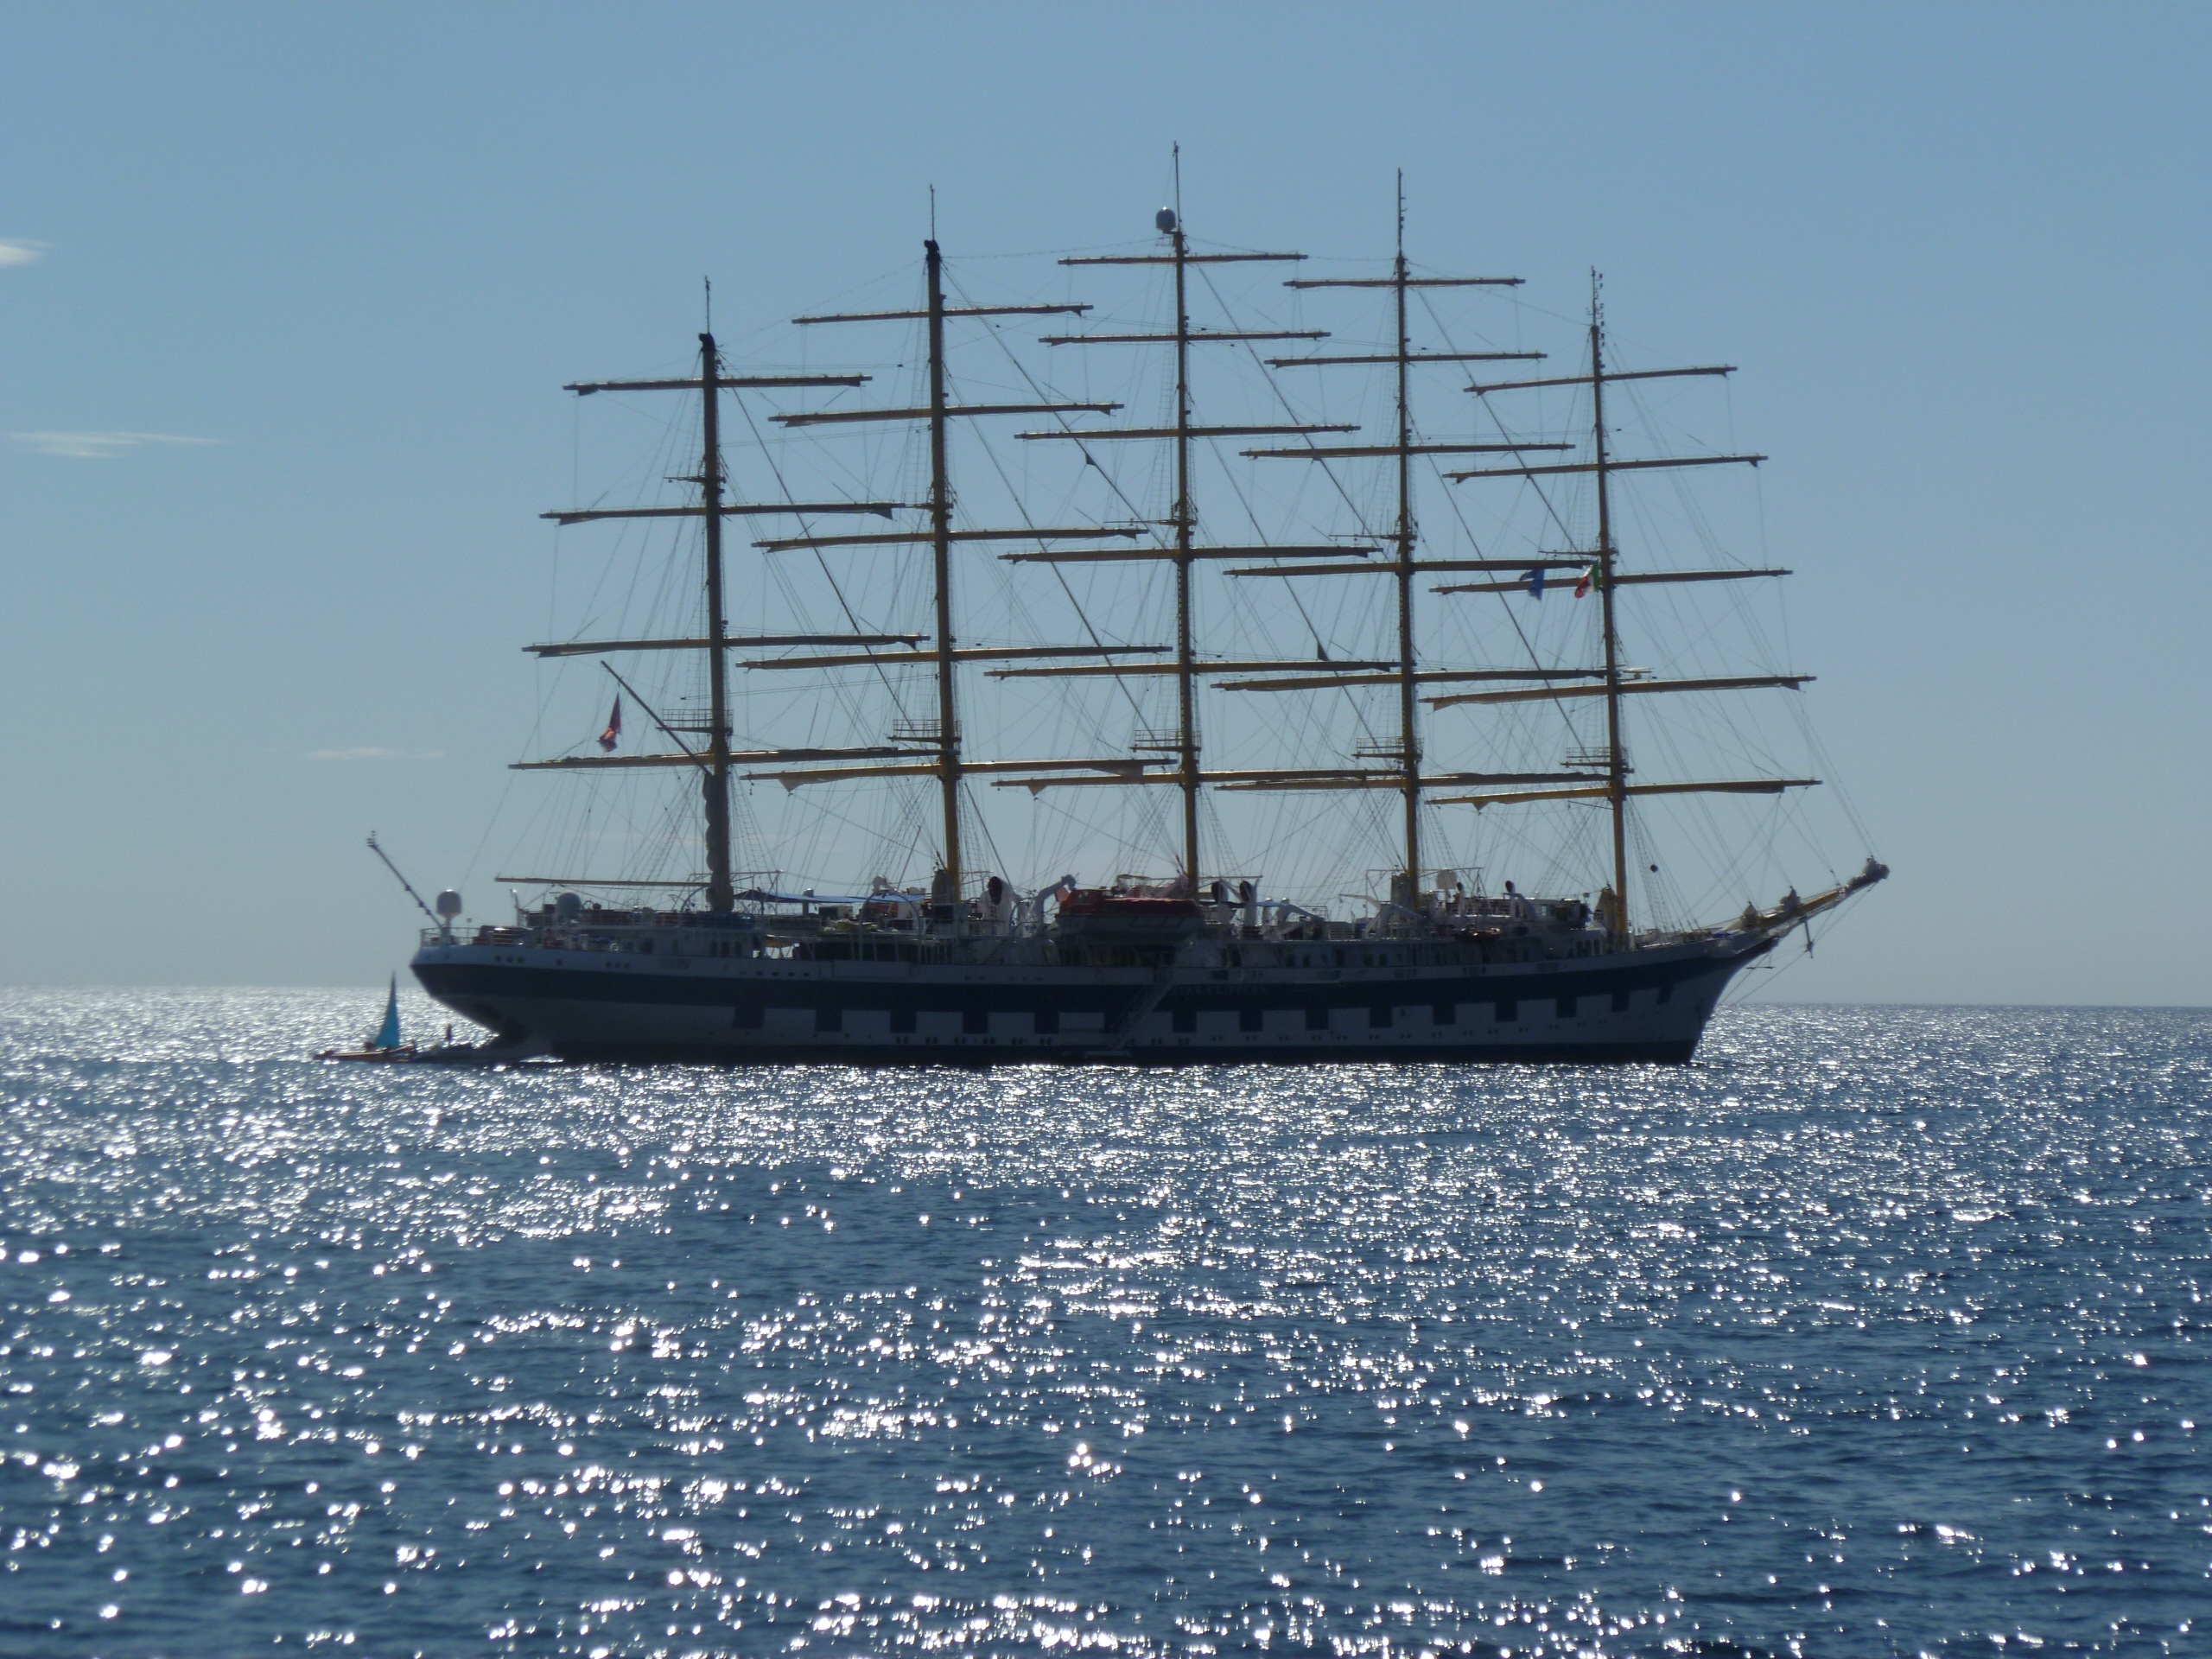
sea, water, ocean, boat, lake, ship, summer, boot, vehicle, mast, blue, sailboat, sail, watercraft, schooner, windjammer, sailing boat, barque, frigate, brig, sailing ship, training ship, tall ship, galleon, boat mast, full rigged ship, ship of the line, caravel, brigantine, ghost ship, barquentine